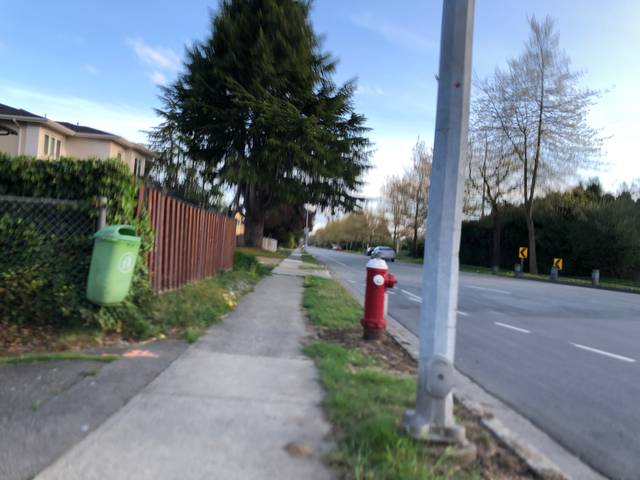
Region: Canada
Coordinates: 49.148, -123.125